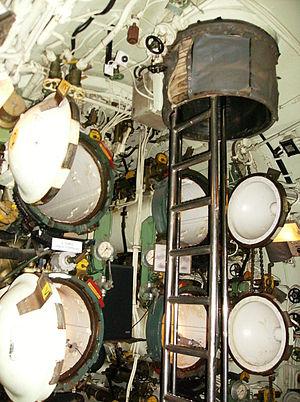
sous-marin musée Espadon salle des Torpilles Saint-Nazaire France
Saint-Nazaire est une commune de l'Ouest de la France, chef-lieu d'arrondissement du département de la Loire-Atlantique dans la région Pays de la Loire.